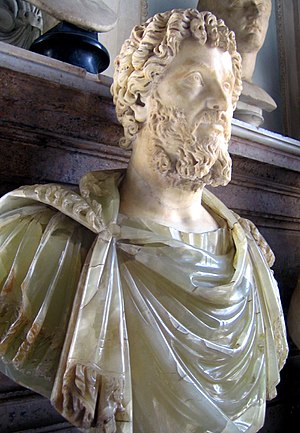
Severiske dynasti
Alabasterbuste af Septimius Severus, grundlæggeren af det severiske dynasti
Det severiske dynasti er en række romerske kejsere, der regerede i adskillige årtier fra det sene 2. århundrede til det tidlige 3. århundrede.